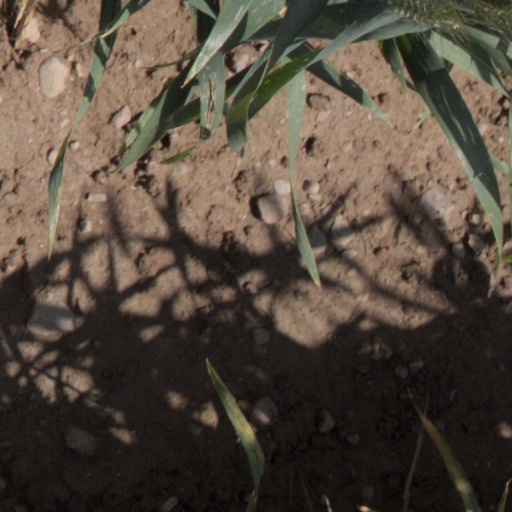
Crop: wheat